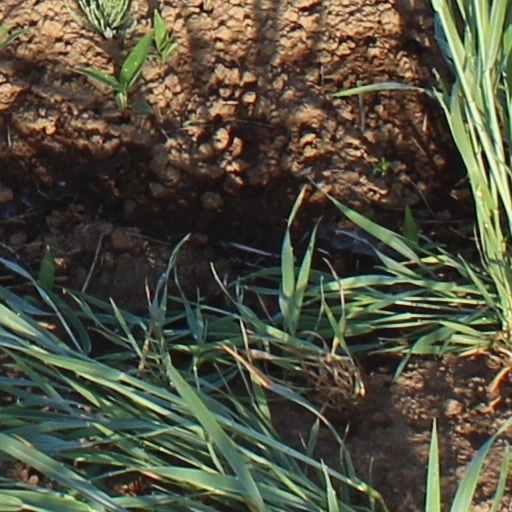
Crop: wheat